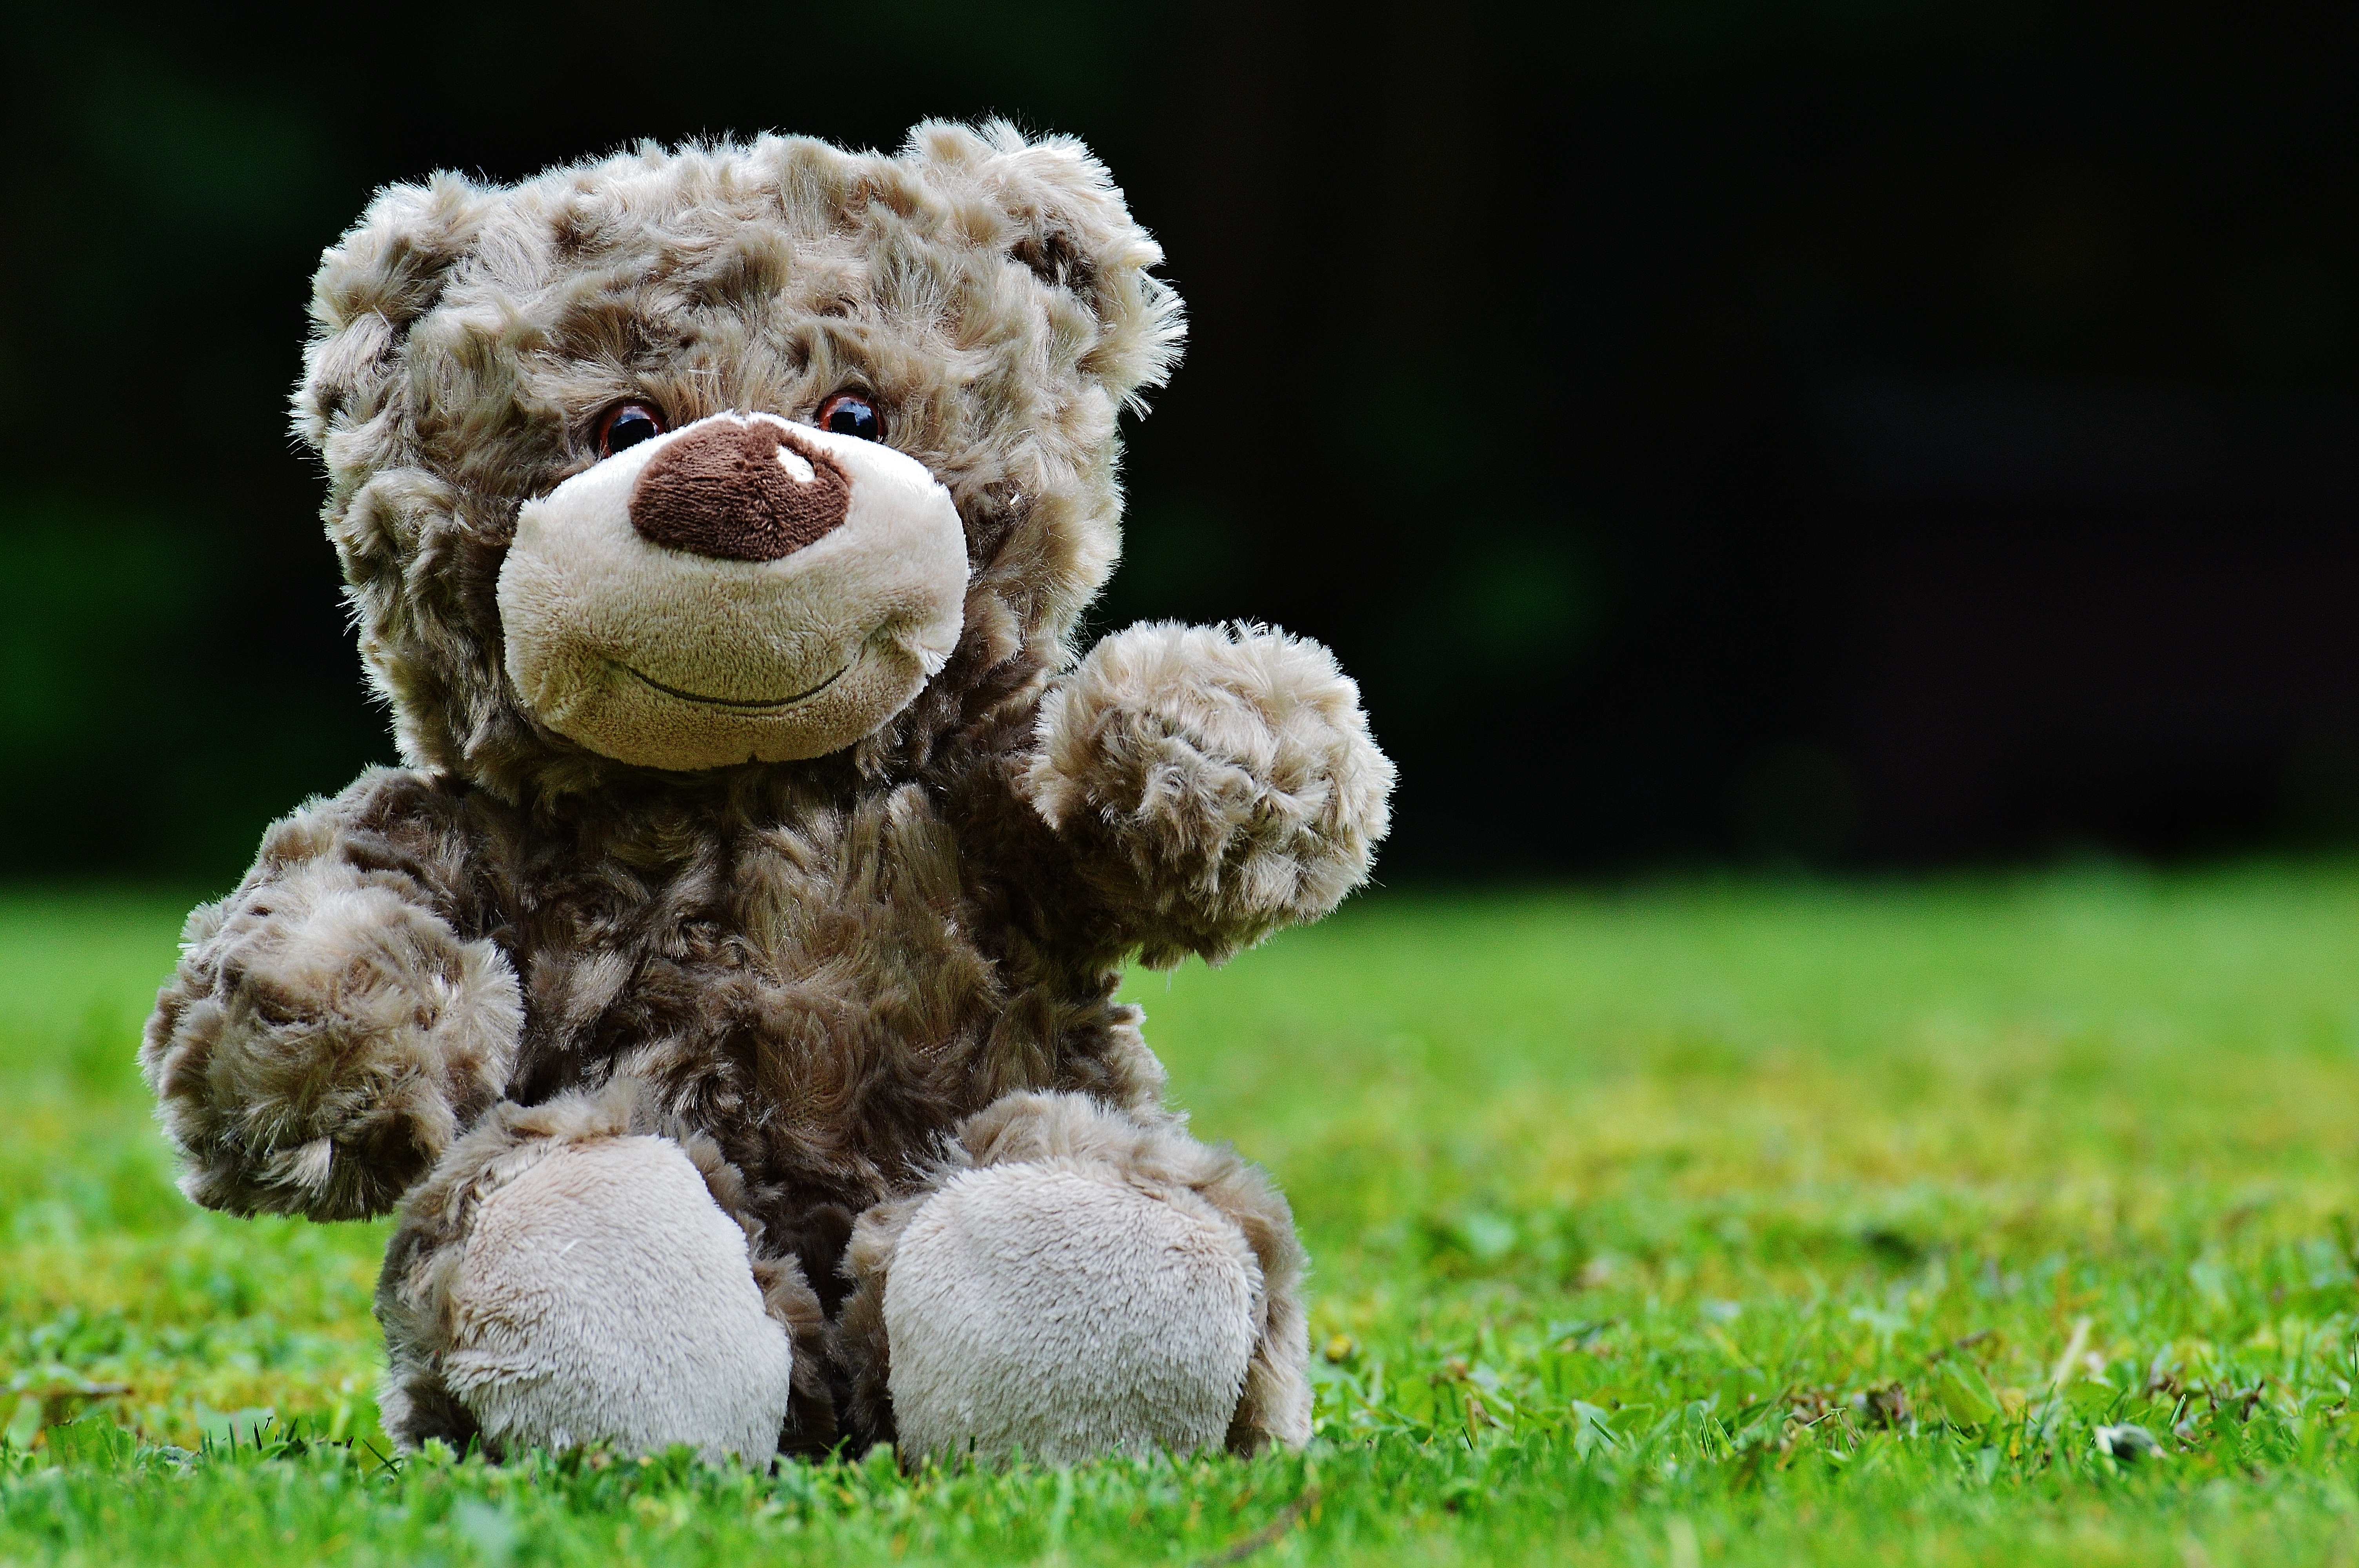
grass, sweet, cute, sheep, child, toy, teddy bear, textile, toys, bears, plush, stuffed animal, cuddly, teddy, soft toy, stuffed toy, lagotto romagnolo